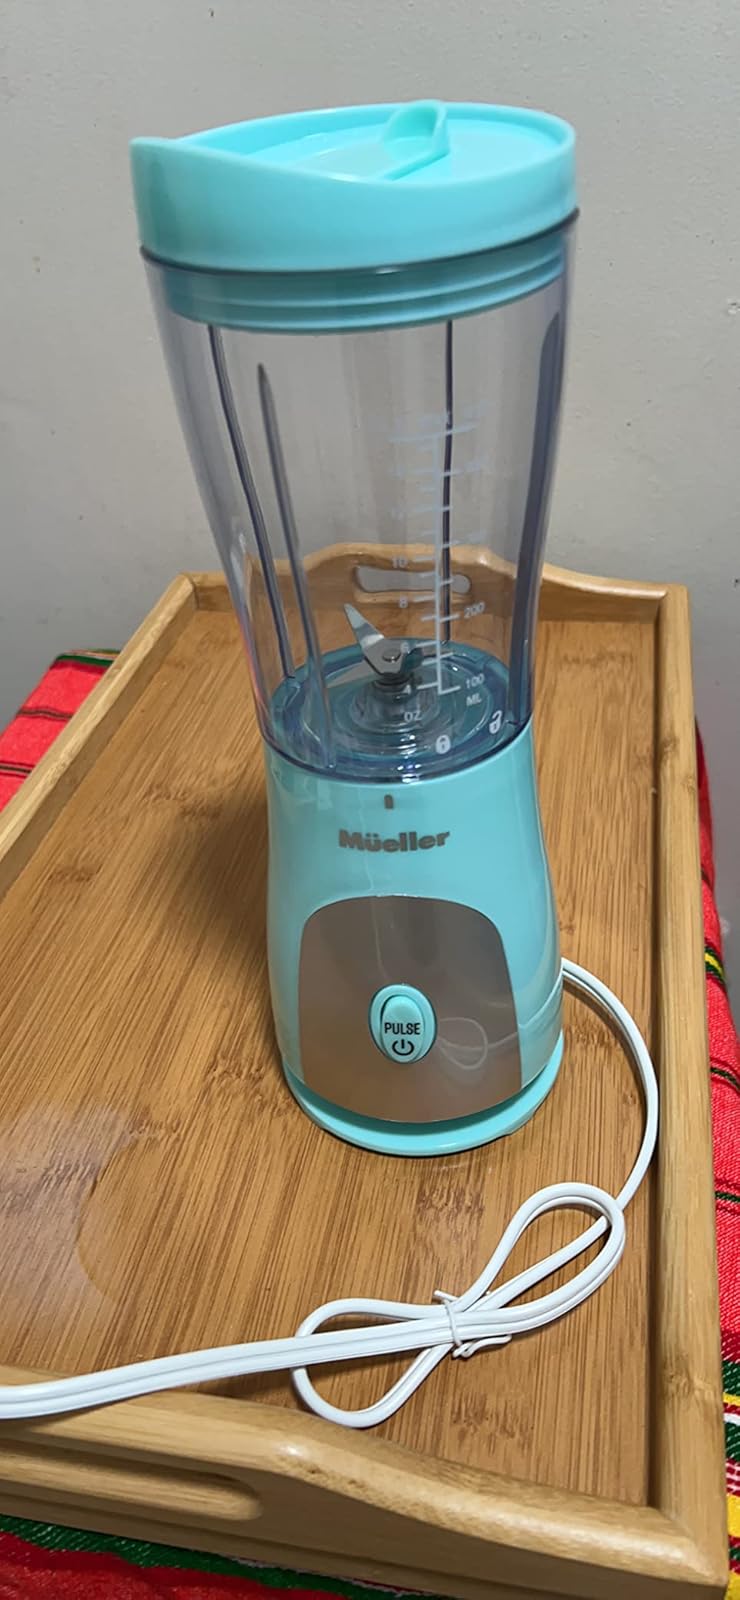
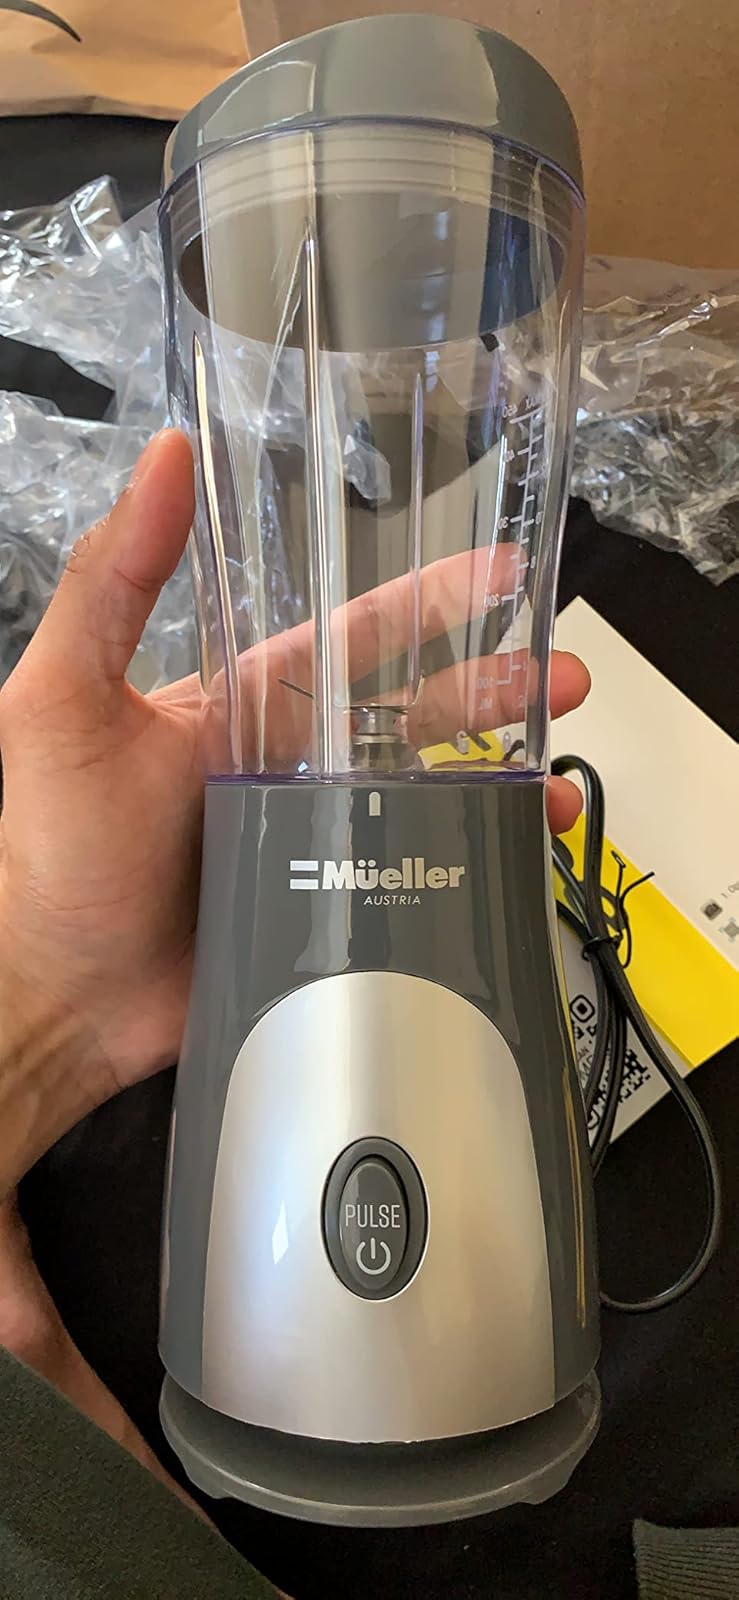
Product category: items_blender
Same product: no